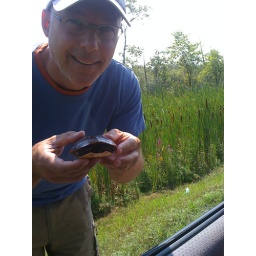
Painted turtle we rescued trying to cross Richmond Road near Hunt Club.